House of Montfort-Brittany

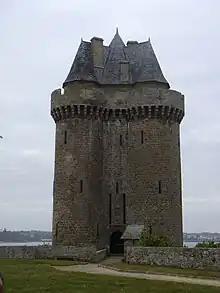
The Solidor Tower in the estuary of the river Rance in Brittany was built between 1369 and 1382 by John V, Duke of Brittany to the Rance at a time when the city of Saint-Malo did not recognize his authority.

John IV, Duke of Brittany was deserted by his nobles in 1373 and left for exile in England. Louis I, Duke of Anjou, brother of Charles V of France, and a son-in-law of the deposed Penthièvre Duchess Joanna, was appointed lieutenant-general of Brittany by the king, who in 1378 sought to annex Brittany to France, which provoked the Bretons to recall John IV from exile.